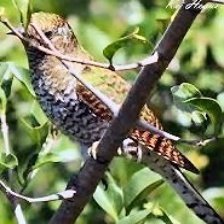
Species: AFRICAN EMERALD CUCKOO
Scientific name: CHRYSOCOCCYX CUPREUS